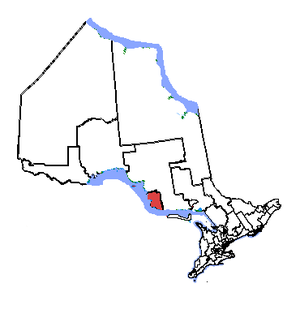
Sault Ste. Marie est une circonscription électorale fédérale canadienne dans la province de l'Ontario. Elle est représentée à la Chambre des communes du Canada depuis 1968.